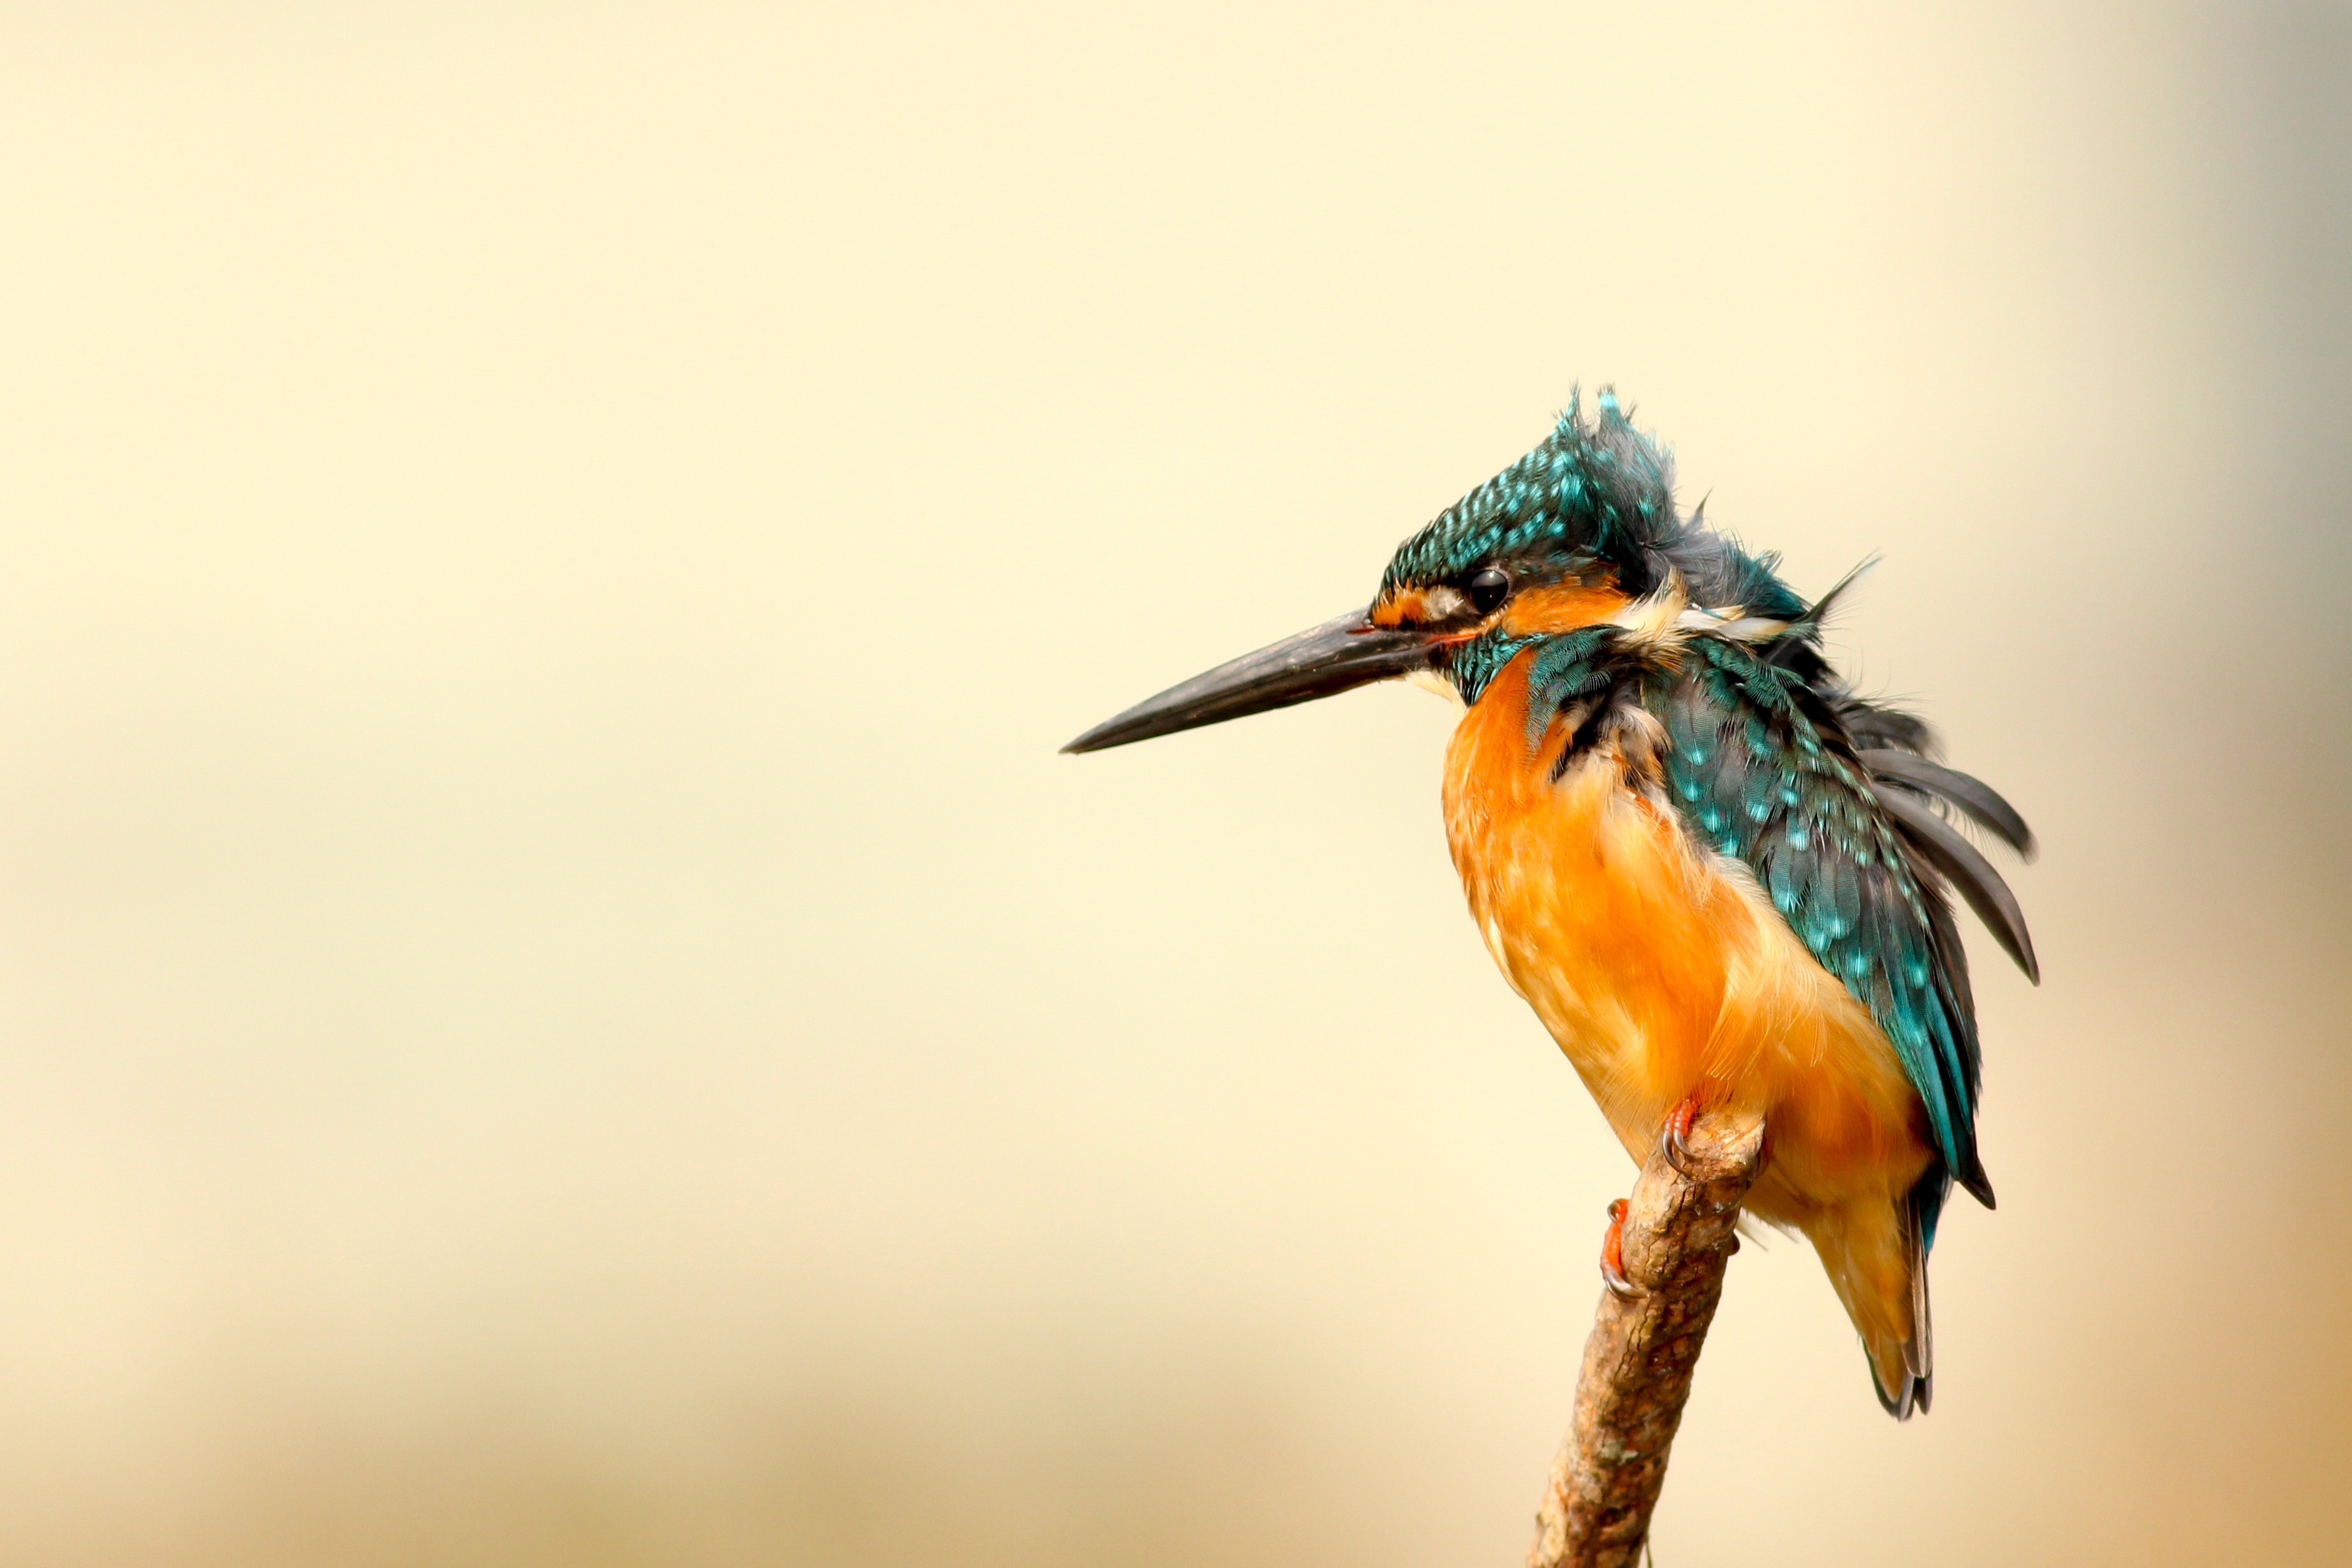
bird, wing, wildlife, beak, feather, fauna, plumage, close up, ruffled, vertebrate, heron, kingfisher, macro photography, coraciiformes, perching bird